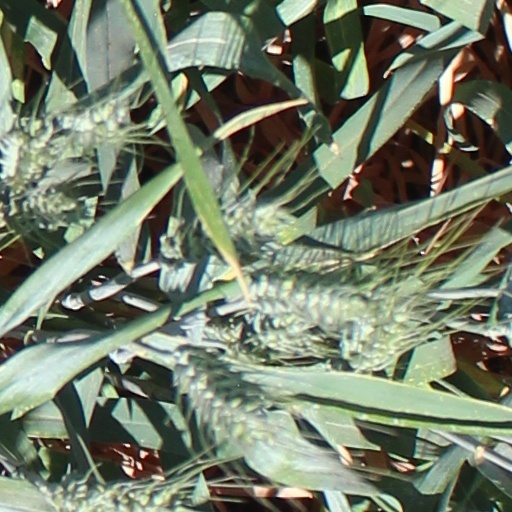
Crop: wheat